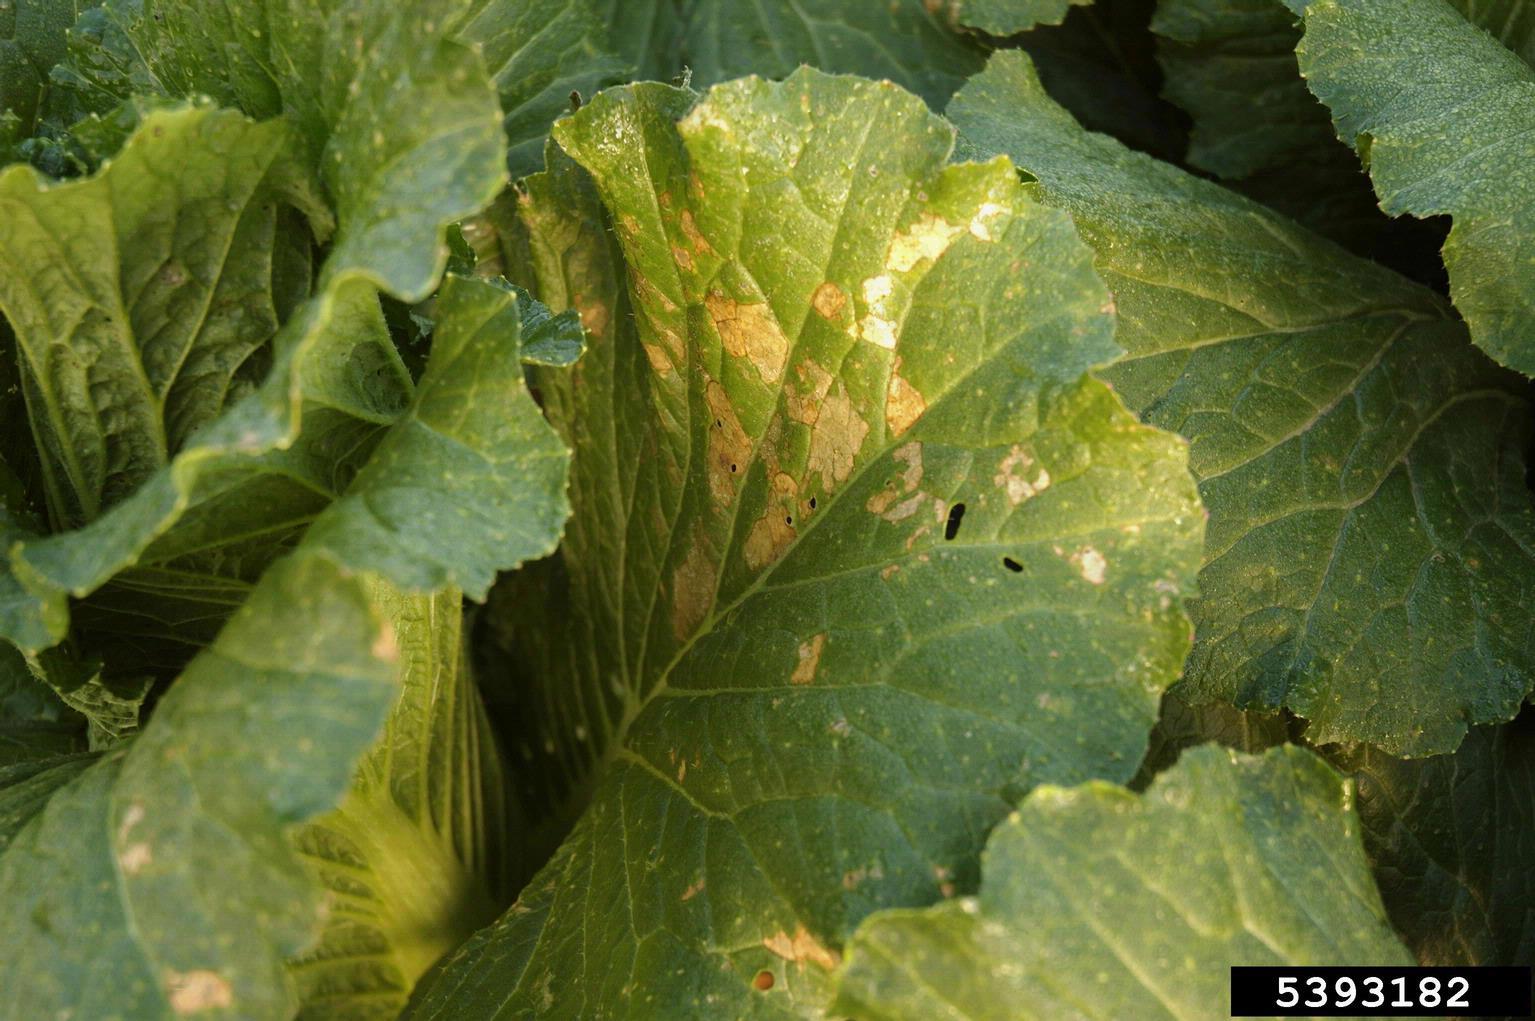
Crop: unknown
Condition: cabbage_cabbage_downy_mildew